Olivia (1983 film)

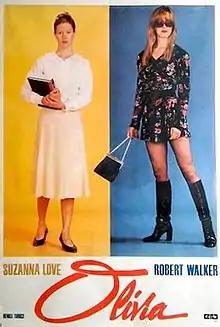
European poster artwork

Olivia is a 1983 American psychological thriller film directed by Ulli Lommel and starring Suzanna Love and Robert Walker Jr. It follows a young wife in London who is suffering from homicidal schizophrenia, stemming from having witnessed her prostitute mother's murder. She meets an American engineer and has a brief but heated romance with him, and, several years later in Arizona, he encounters a woman who resembles her but claims not to remember him.